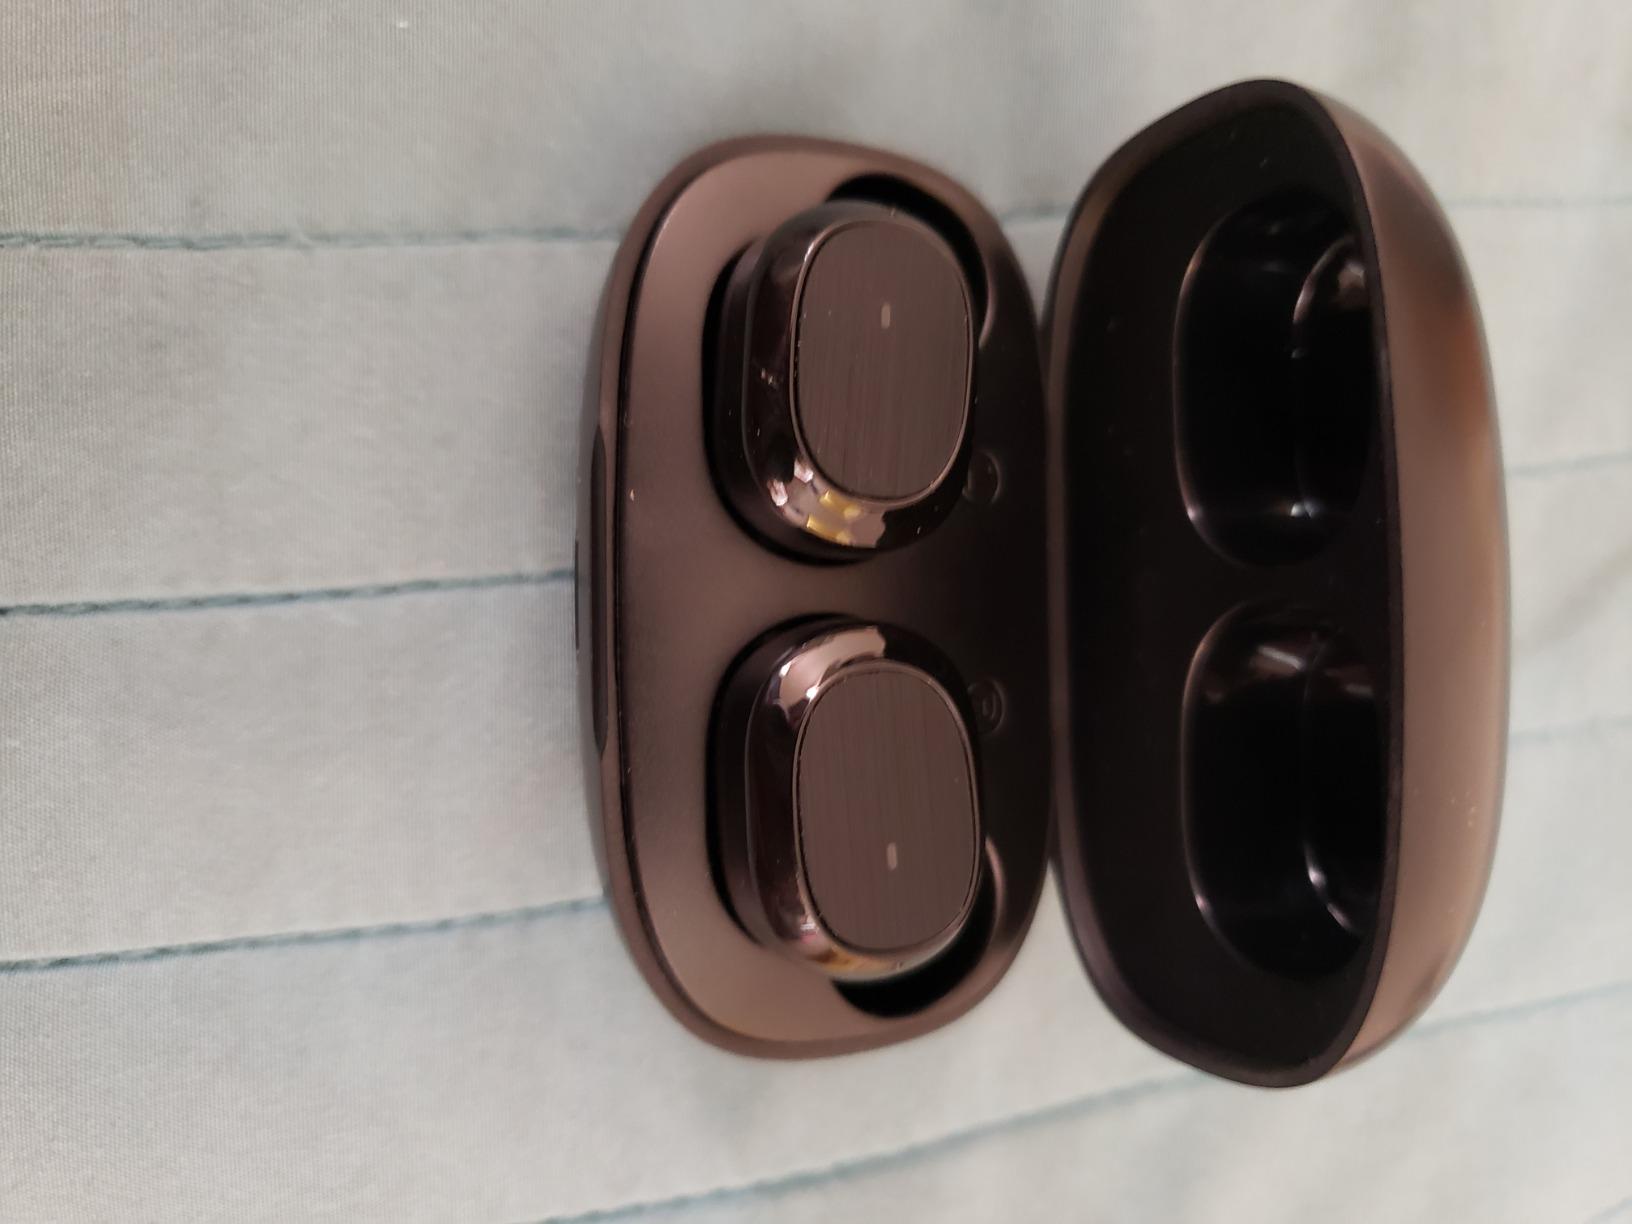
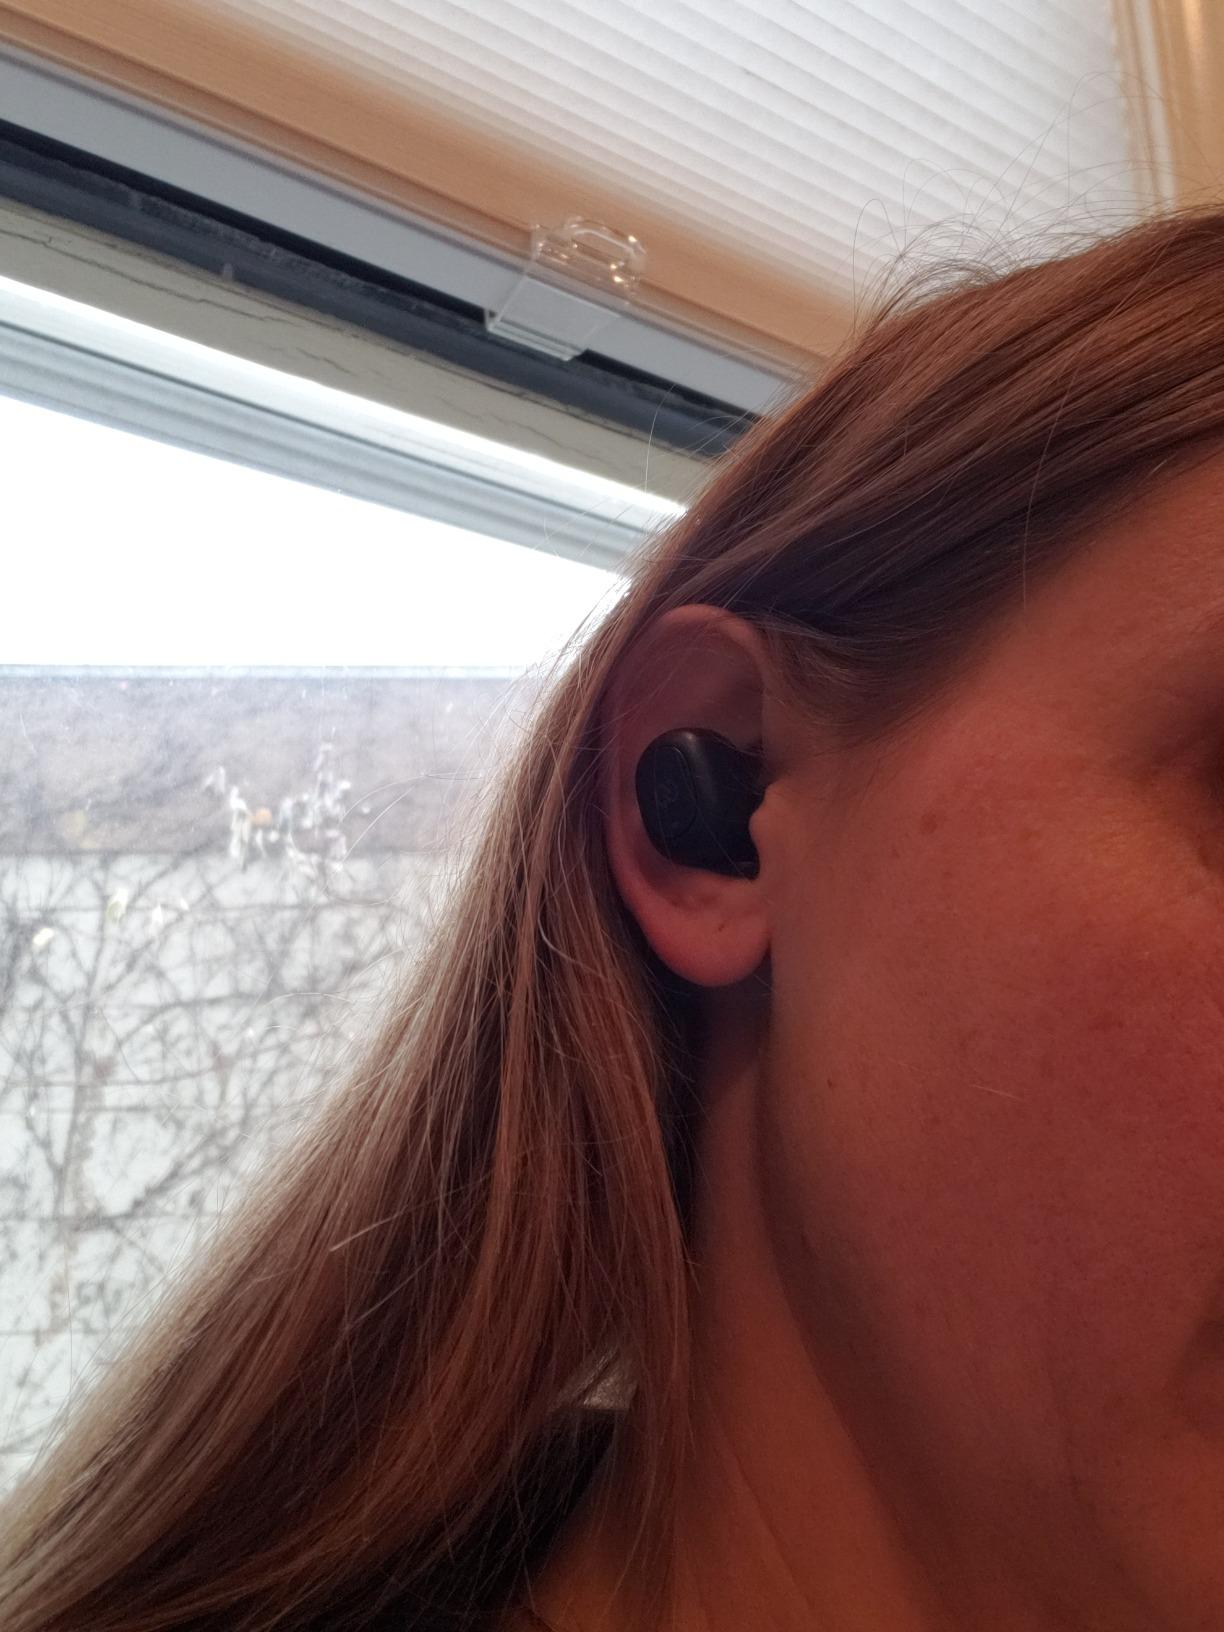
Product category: earbuds
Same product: no